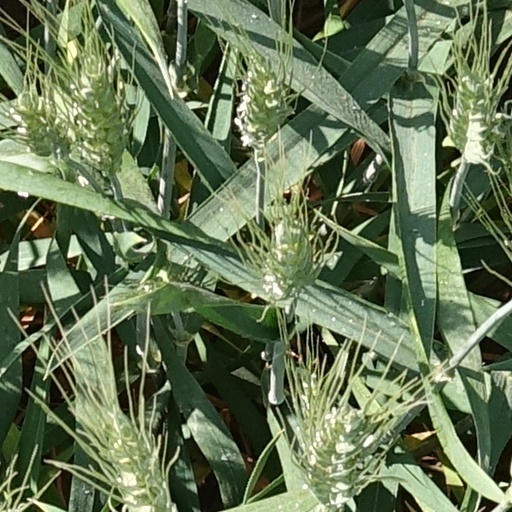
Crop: wheat